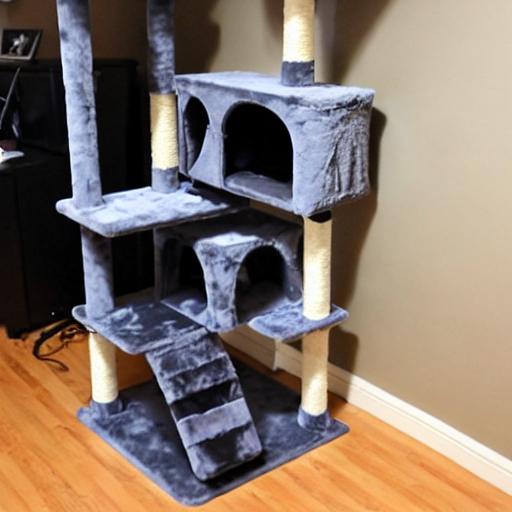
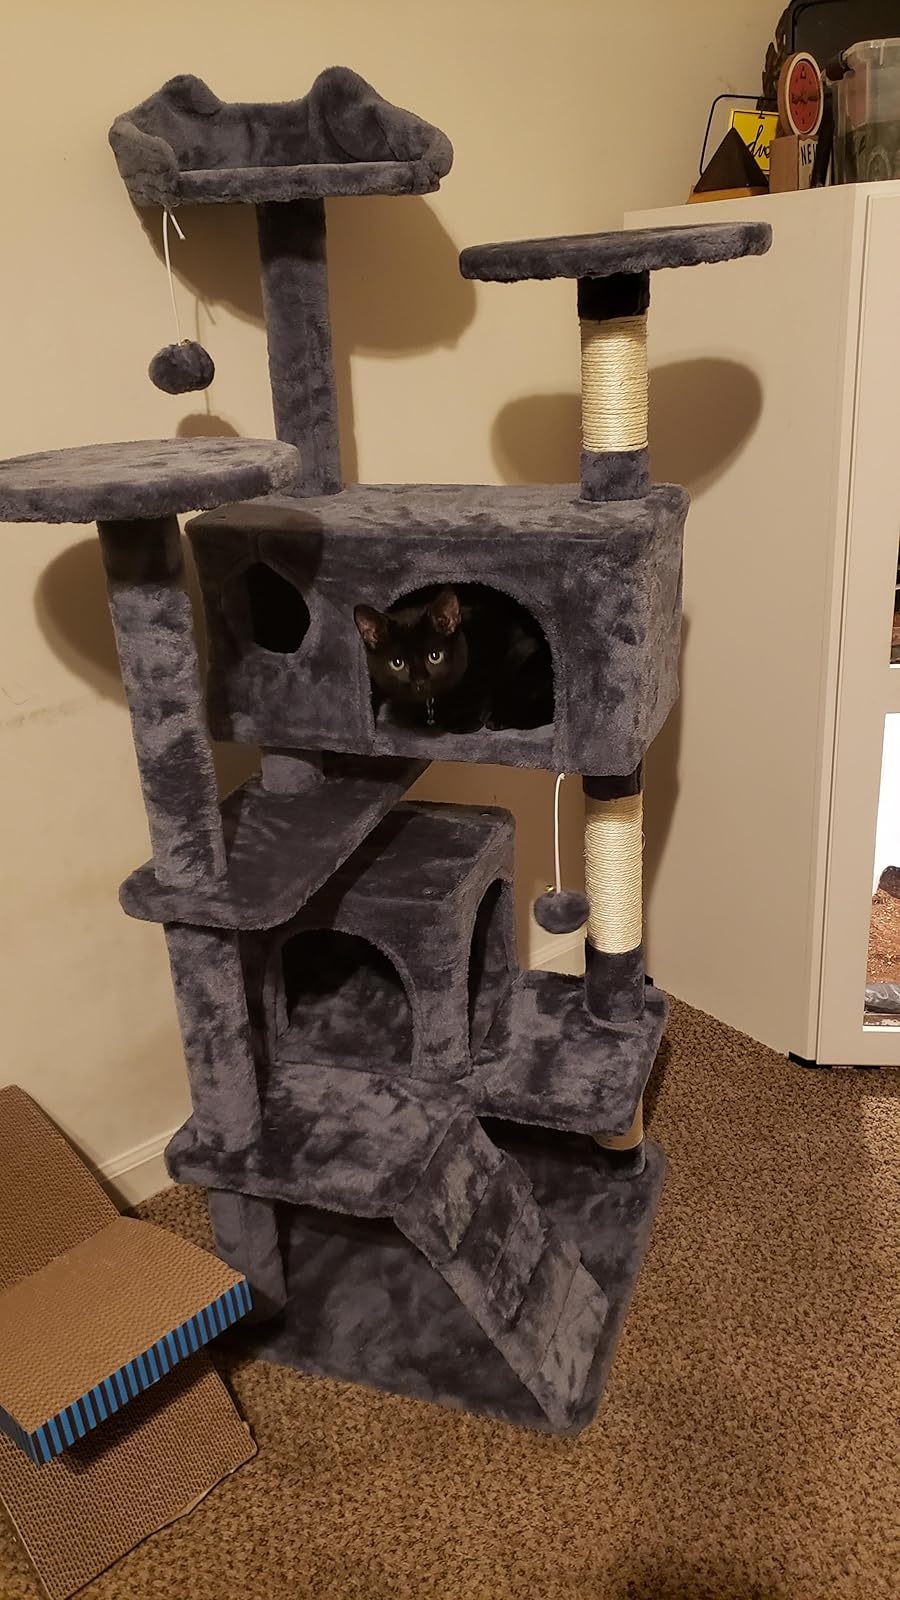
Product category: items_cat tree
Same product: no